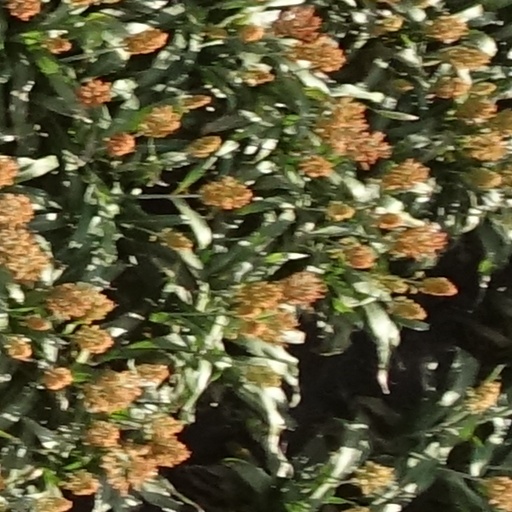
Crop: sorghum